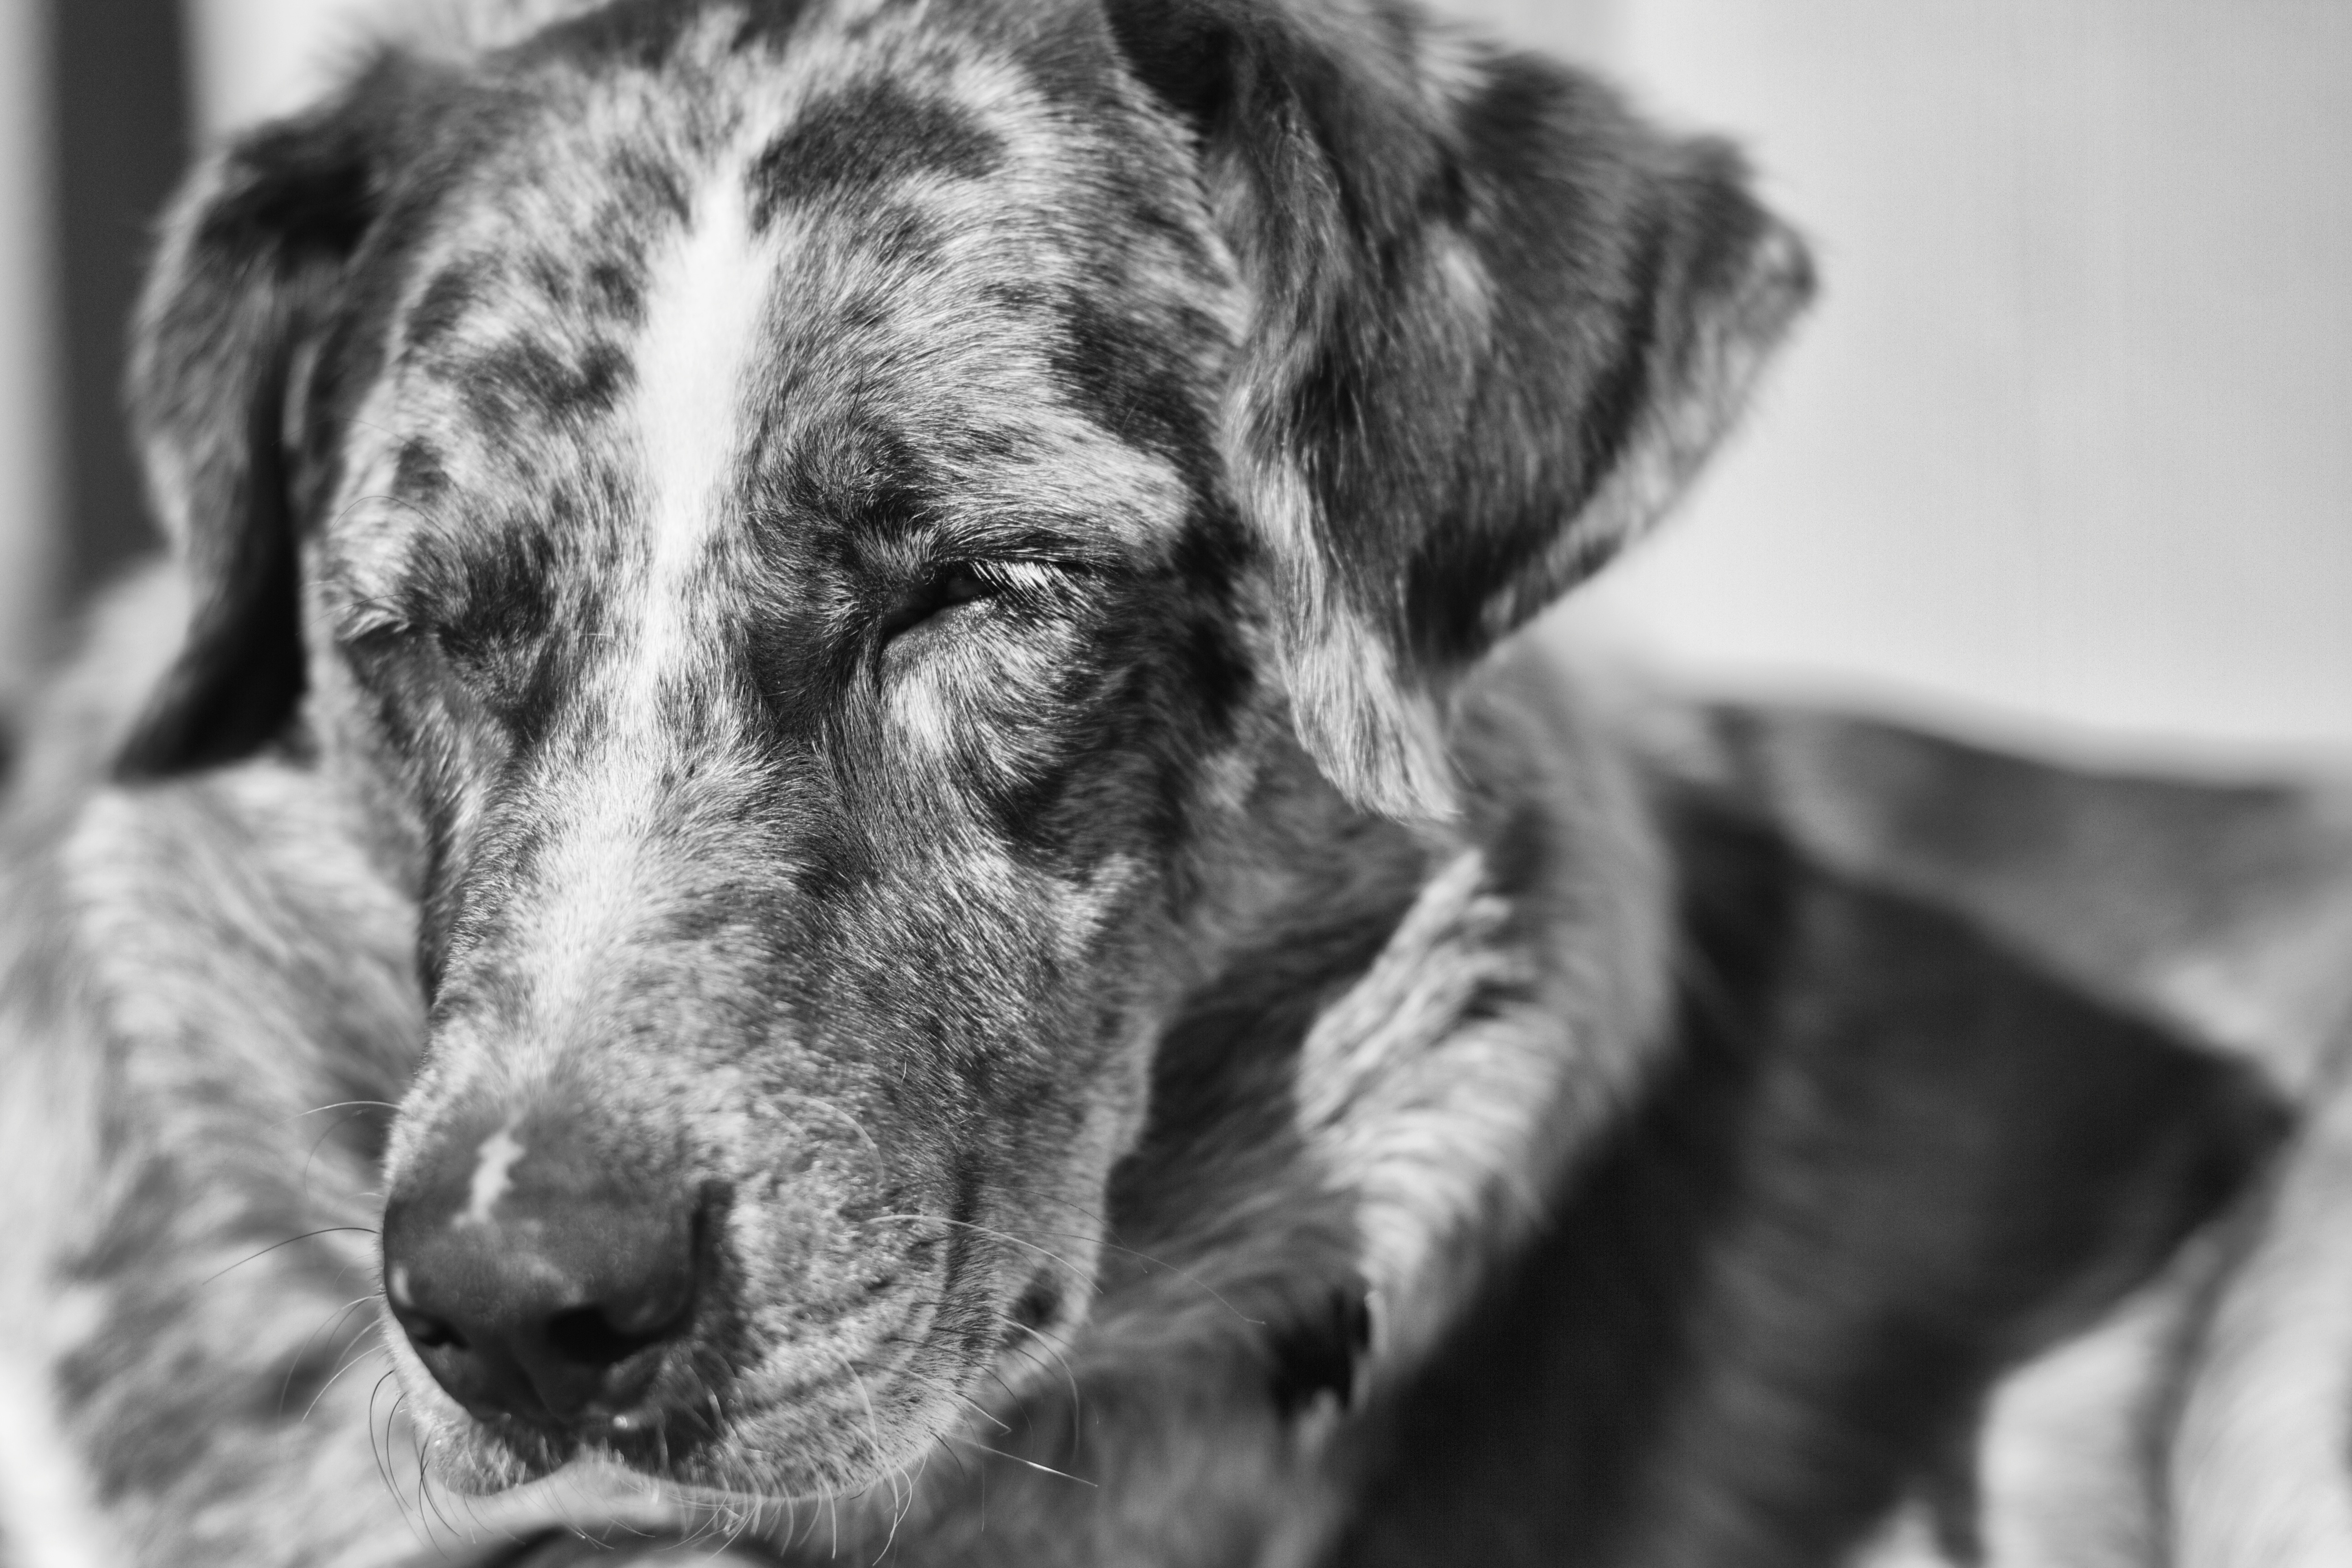
black and white, puppy, dog, mammal, black, monochrome, close up, vertebrate, felix, dog breed, monochrome photography, street dog, dog like mammal